Isaías Cortés Berumen

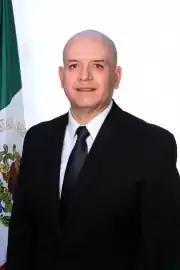

Isaías Cortés Berumen (born 14 October 1972) is a Mexican politician affiliated with the PAN. He served as Deputy of the LXII Legislature of the Mexican Congress representing Jalisco, having previously served in the Congress of Jalisco.